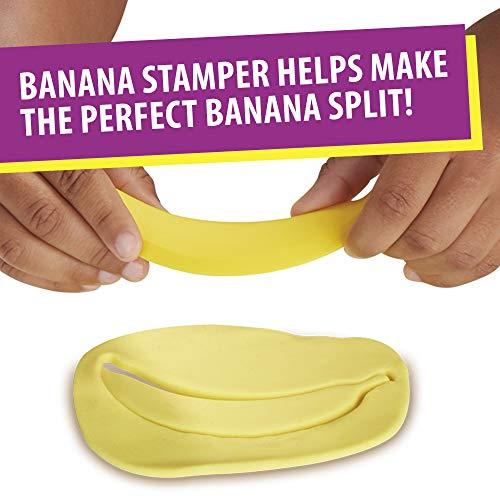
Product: Play-Doh Kitchen Creations Ice Cream Party Play Food Set with 6 Non-Toxic Colors, 2 Oz Cans (Amazon Exclusive)
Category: Toys & Games | Arts & Crafts | Clay & Dough
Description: Make colorful Play-Doh ice cream cones, silly sundae bowls and cups, and imaginary ice pops.
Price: $14.81
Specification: ProductDimensions:2.9x13x8.5inches|ItemWeight:0.64ounces|ShippingWeight:1.9pounds(Viewshippingratesandpolicies)|ASIN:B07CN9G1QM|Itemmodelnumber:N/A|Manufacturerrecommendedage:3yearsandup